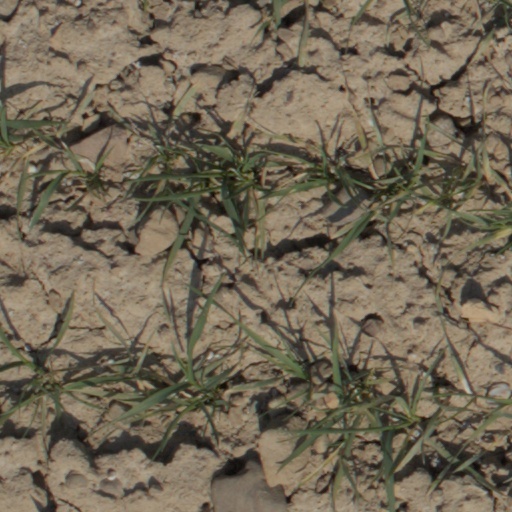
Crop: wheat